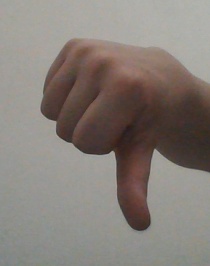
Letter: waw